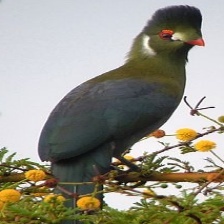
Species: WHITE CHEEKED TURACO
Scientific name: TAURACO LEUCOTIS